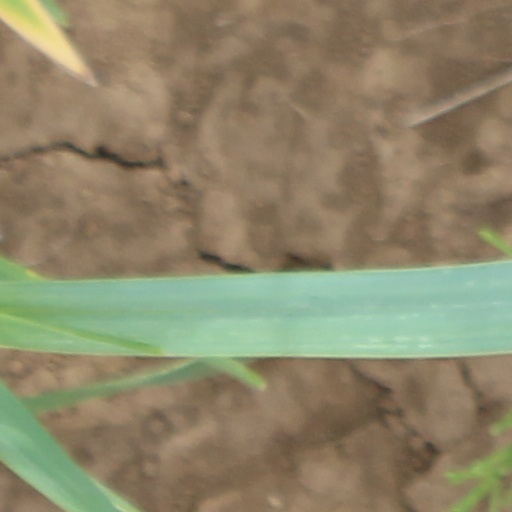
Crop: wheat